A Heart Stops Beating

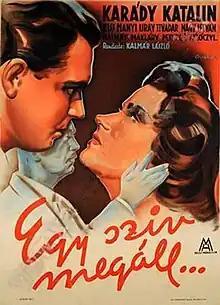

A Heart Stops Beating (Hungarian: Egy szív megáll) is a 1942 Hungarian drama film directed by László Kalmár and starring Katalin Karády, Tivadar Uray and Árpád Lehotay. It was shot at the Hunnia Studios in Budapest. The film's sets were designed by the art director Ferenc Daday.